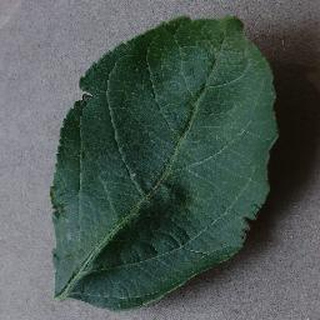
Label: healthy_apple